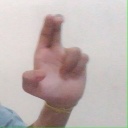
अक्षर: आ